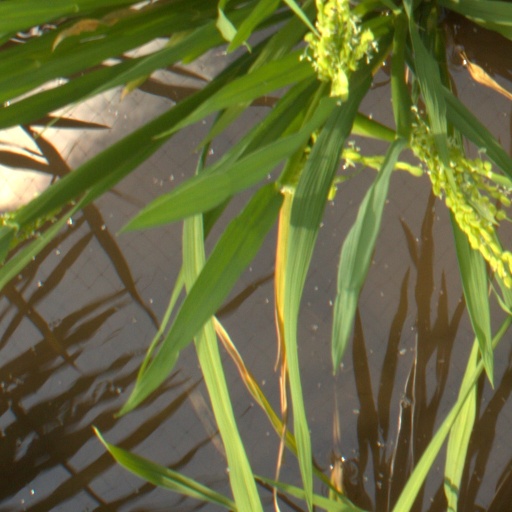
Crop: rice